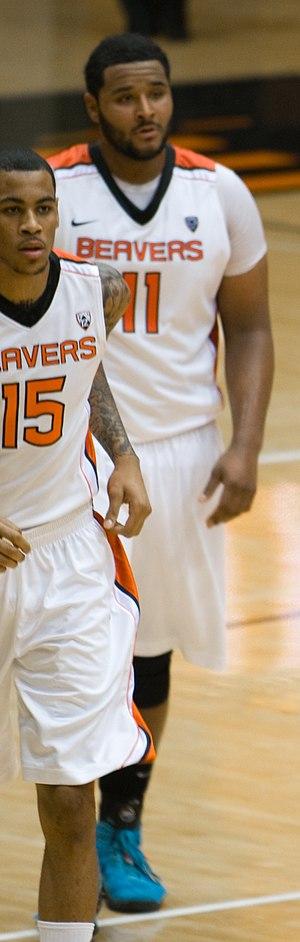
Joe Burton, né le 2 novembre 1990 à San Jacinto, est un joueur américain de basket-ball. Il évolue au poste de pivot.